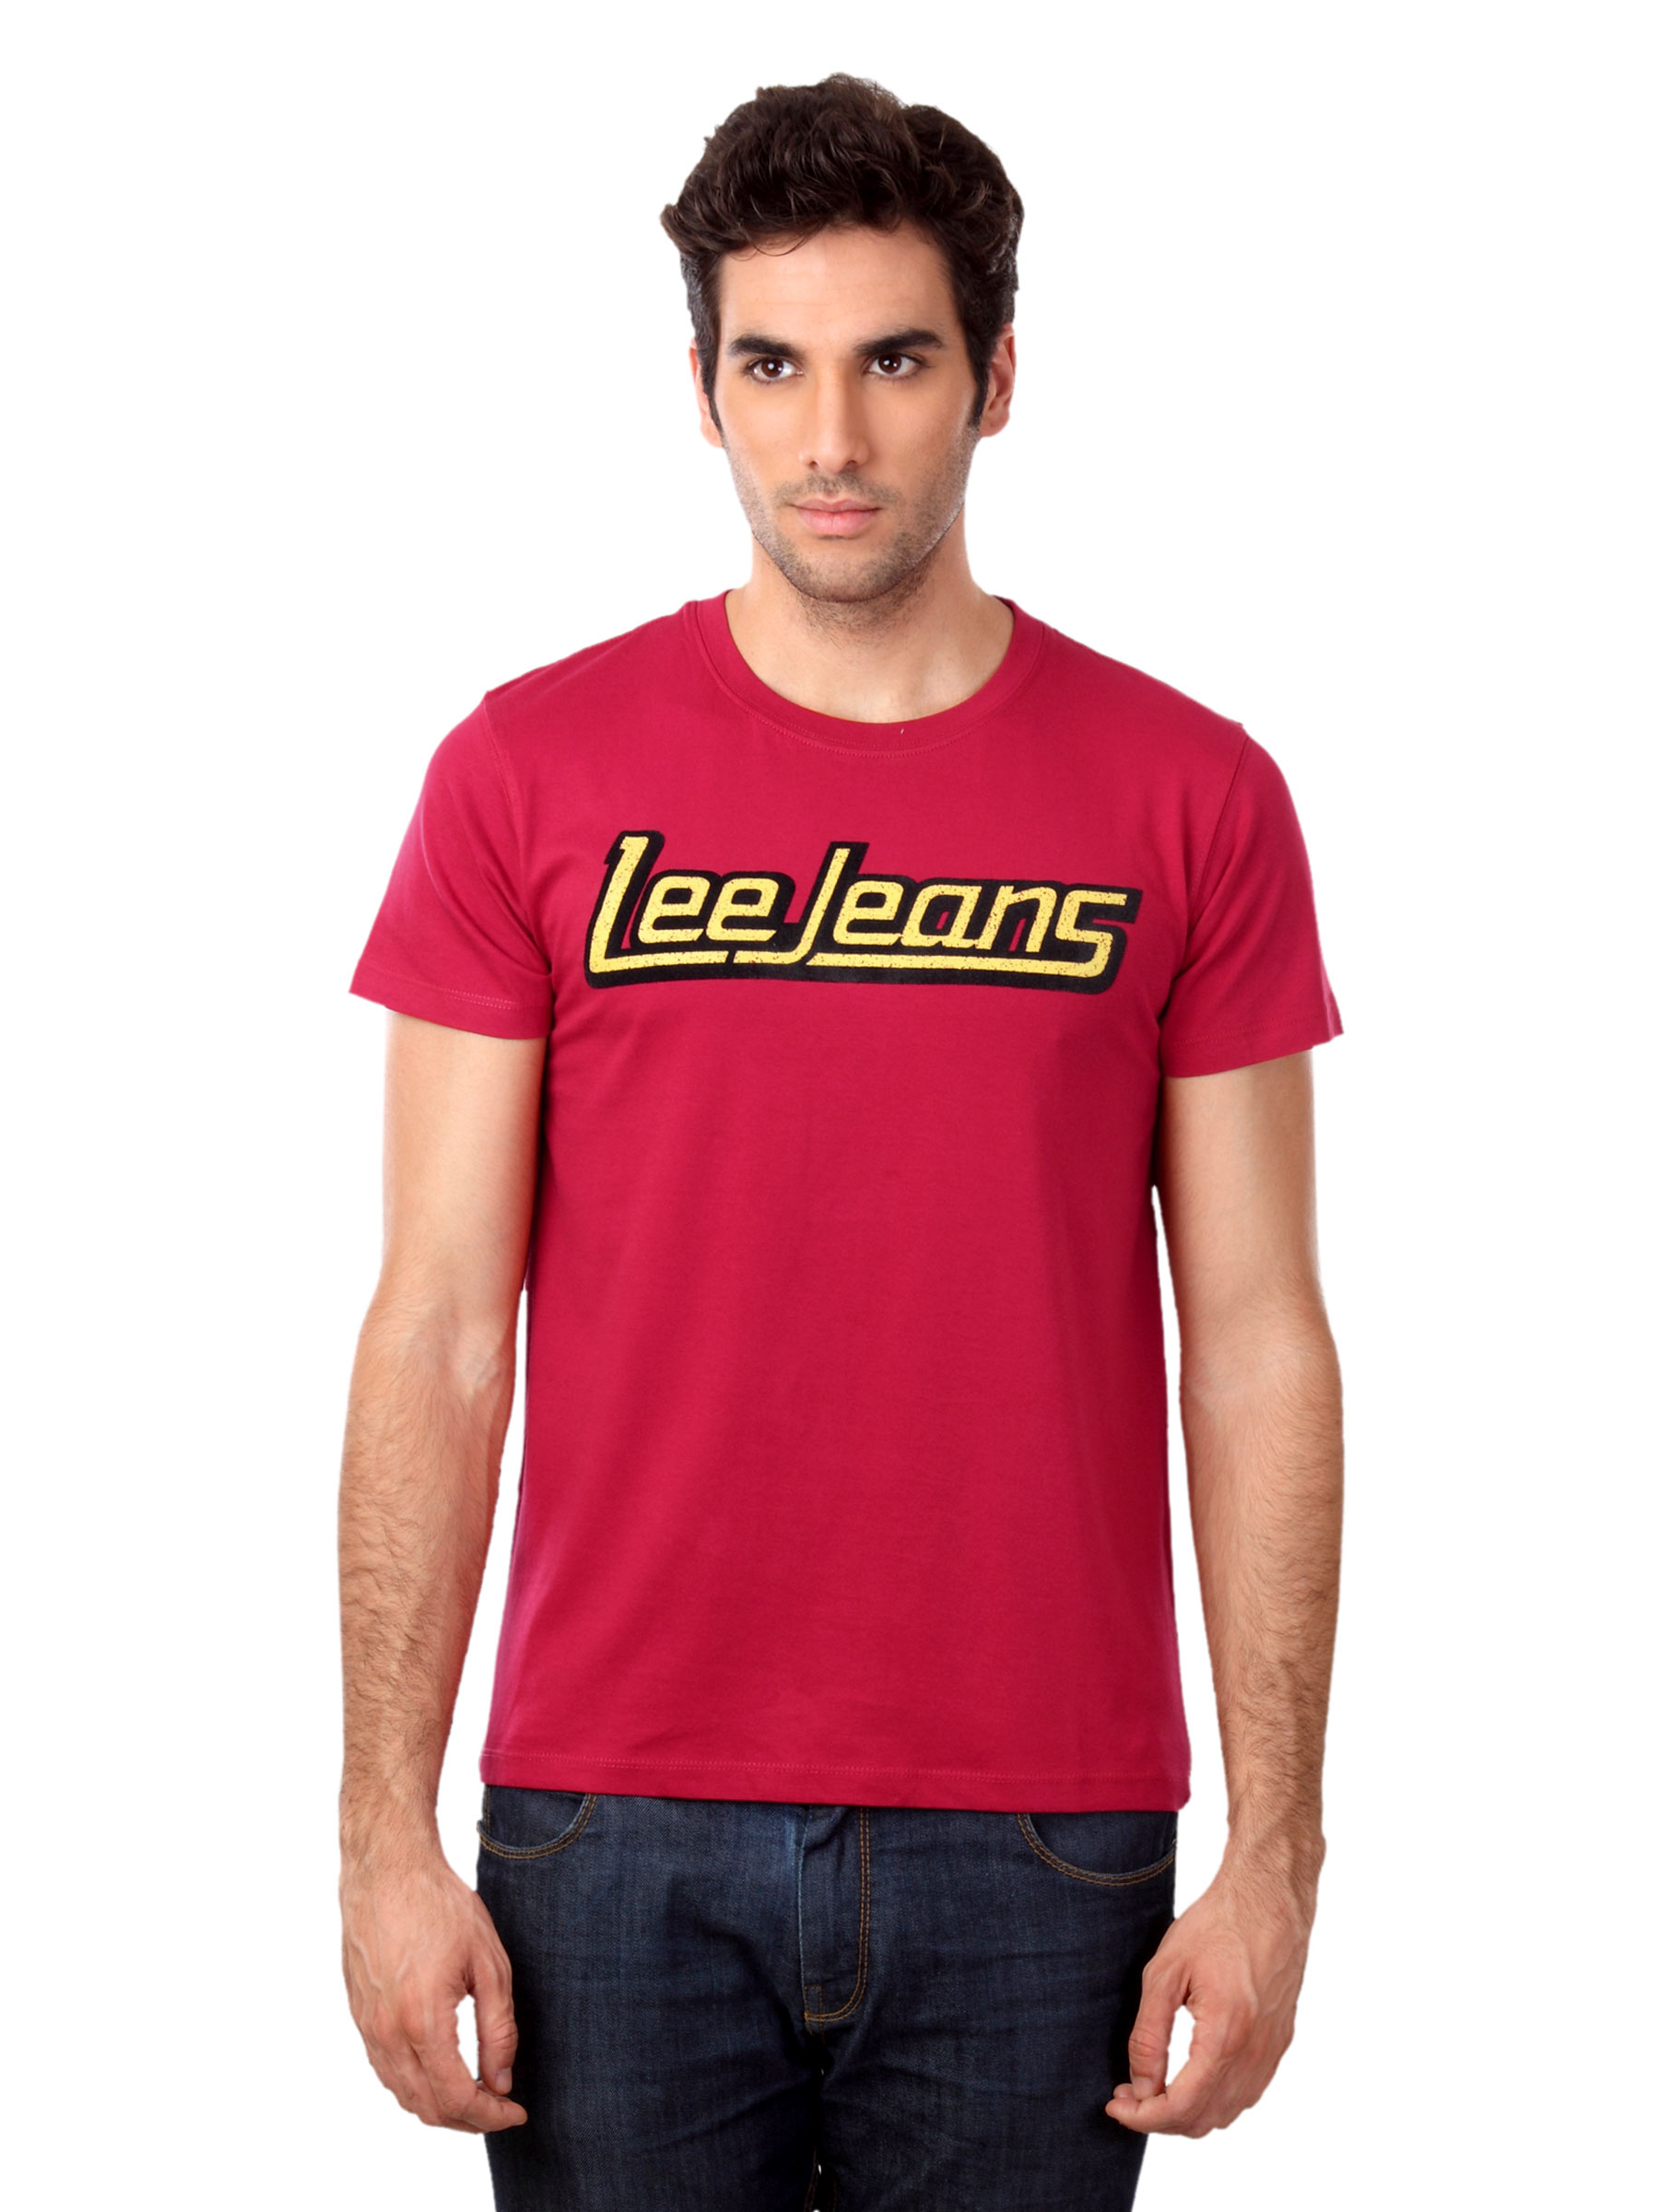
Lee Men Red Brad T-shirt
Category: Apparel / Topwear / Tshirts
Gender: Men
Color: Red
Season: Summer 2012
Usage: Casual